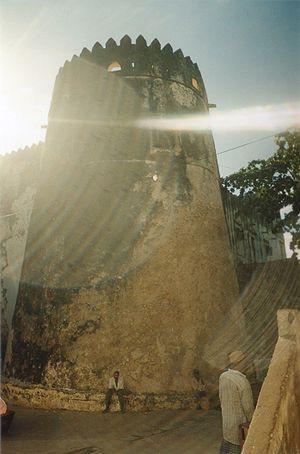
Lamu est le chef-lieu du comté de Lamu. Elle est située sur la « côte Nord » du Kenya à une centaine de kilomètres de la frontière somalienne. Localisée à l'est d'une île maritime au nom éponyme d'une superficie d'environ 57 km², la ville est baignée par le chenal maritime naturel de Mkanda et à 4,5 km de l'océan Indien.